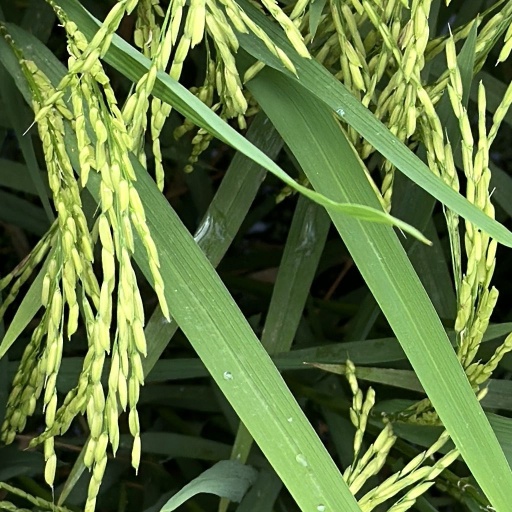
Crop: rice